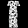
Label: Dress